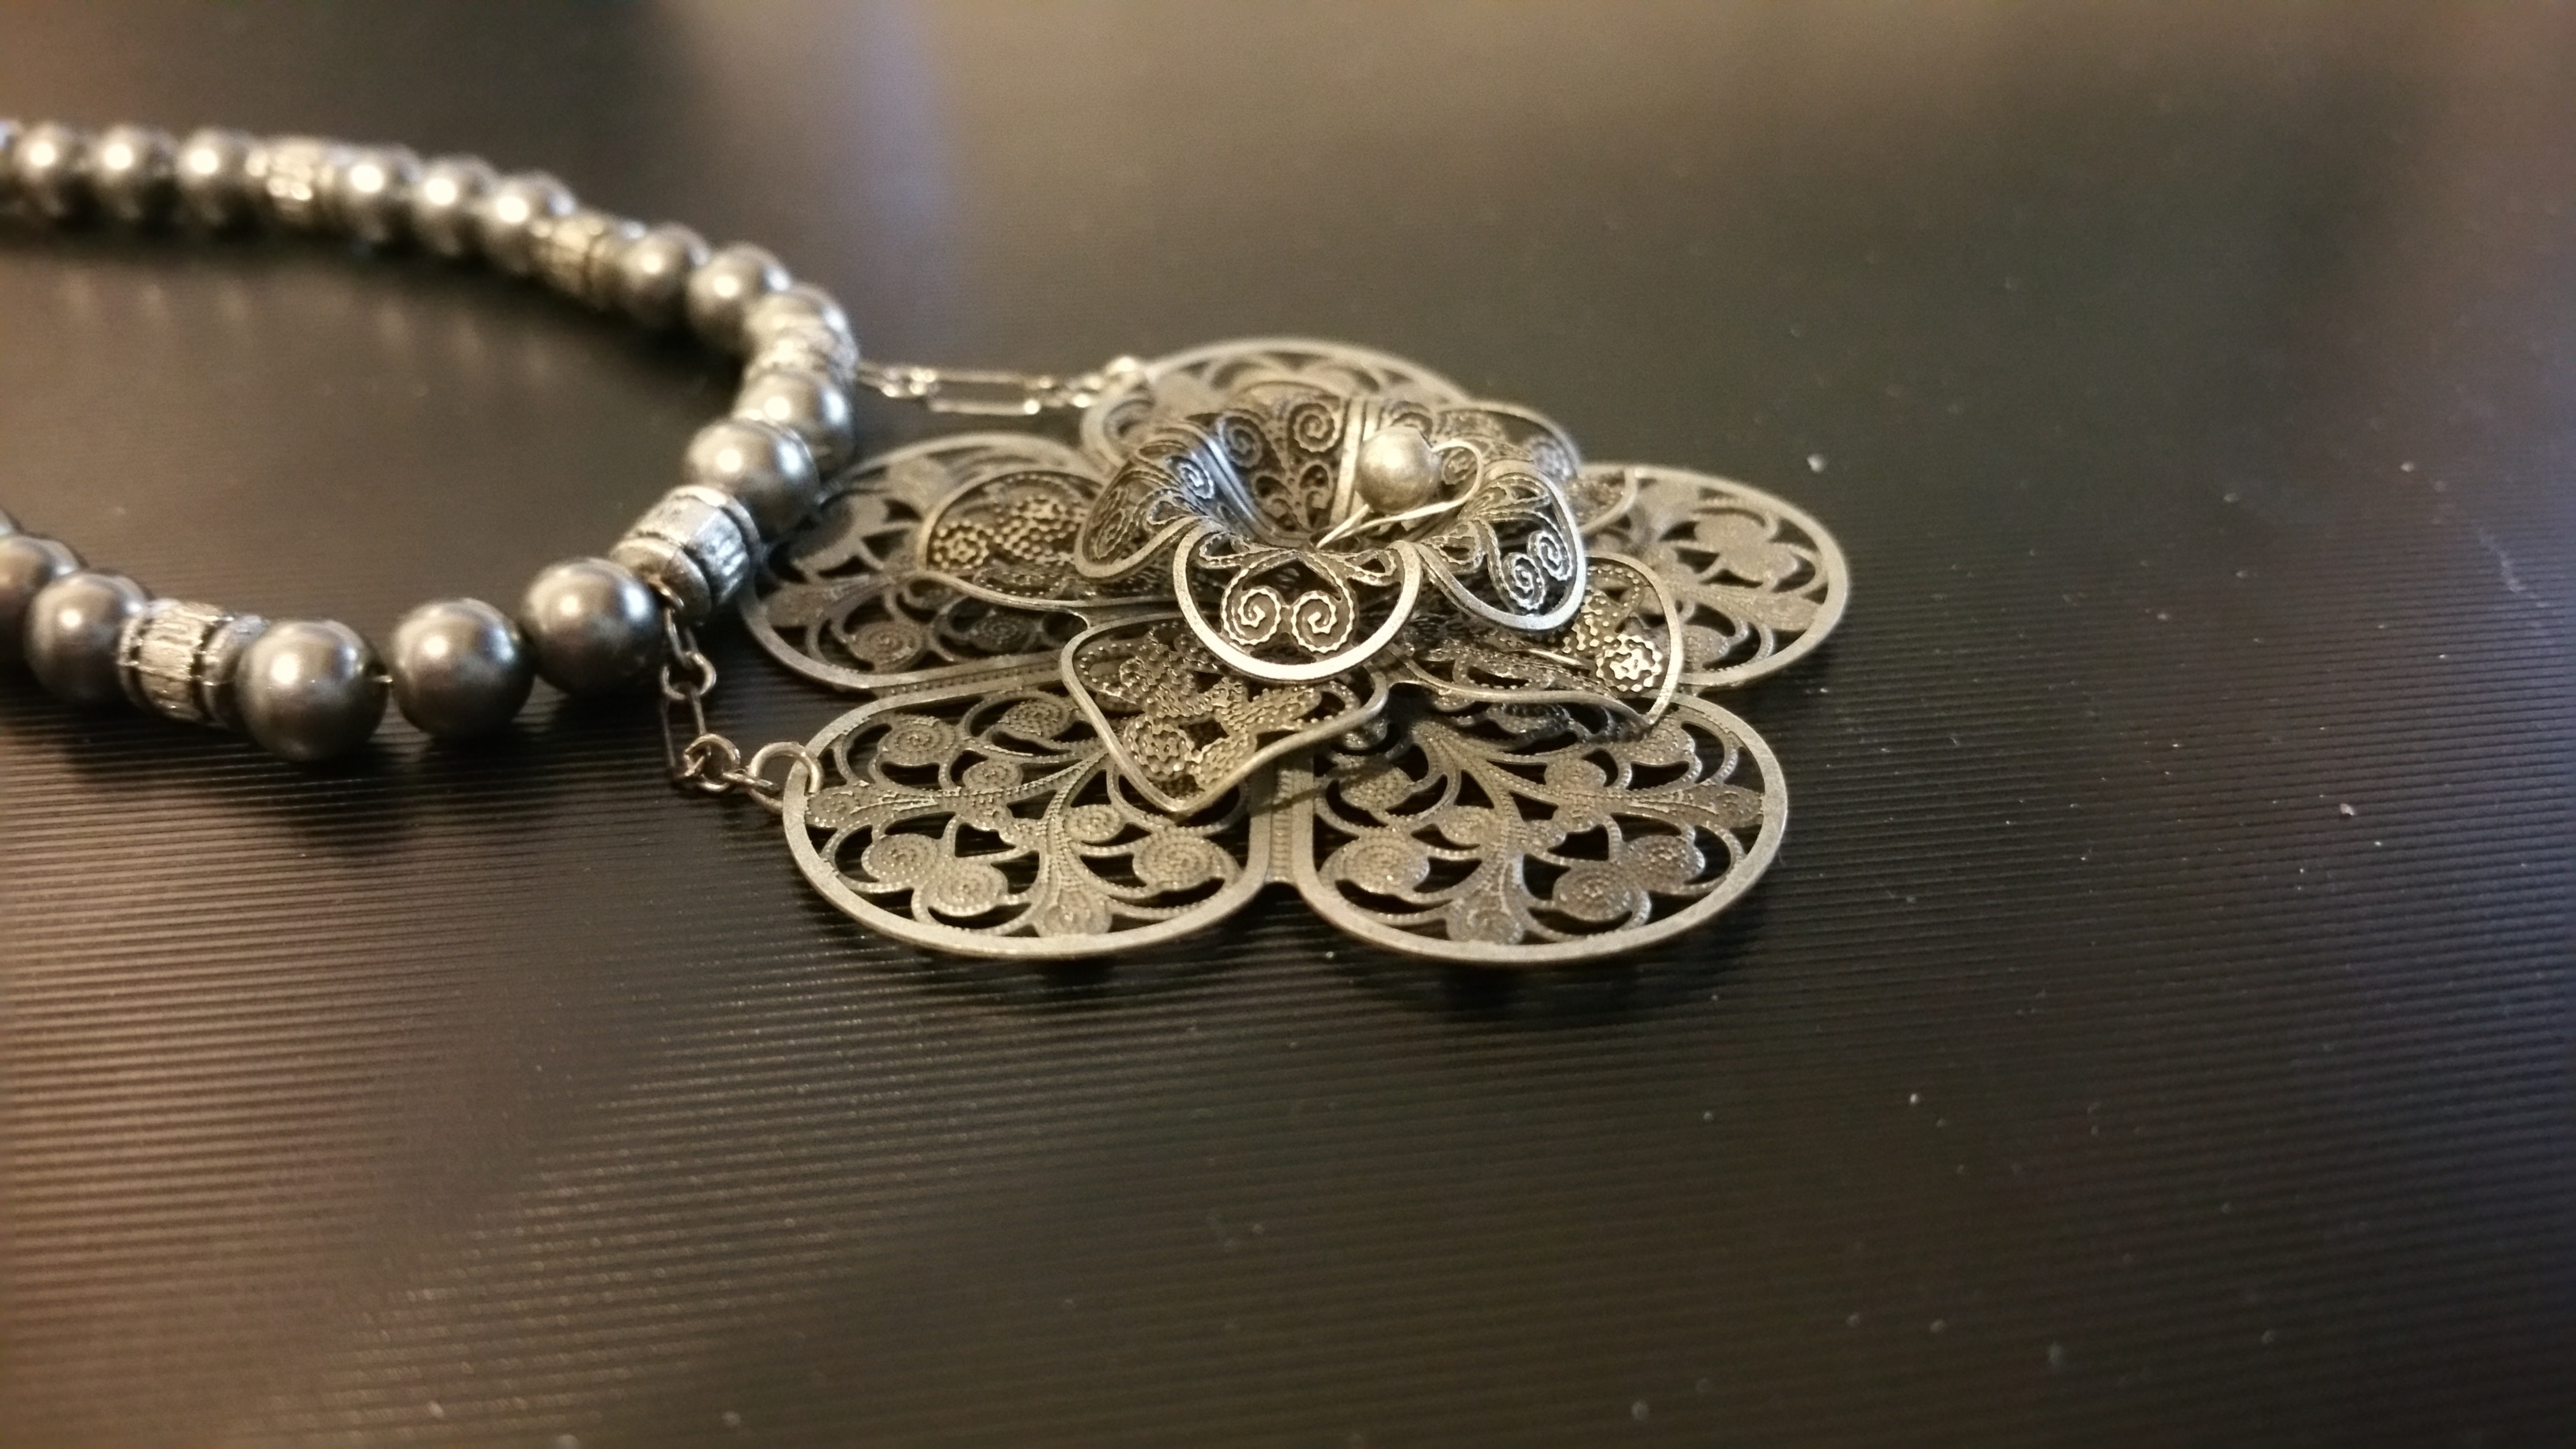
warm, chain, flower, metal, glow, material, jewelry, necklace, bracelet, jewellery, design, silver, style, pendant, medallion, locket, pewter, fashion accessory